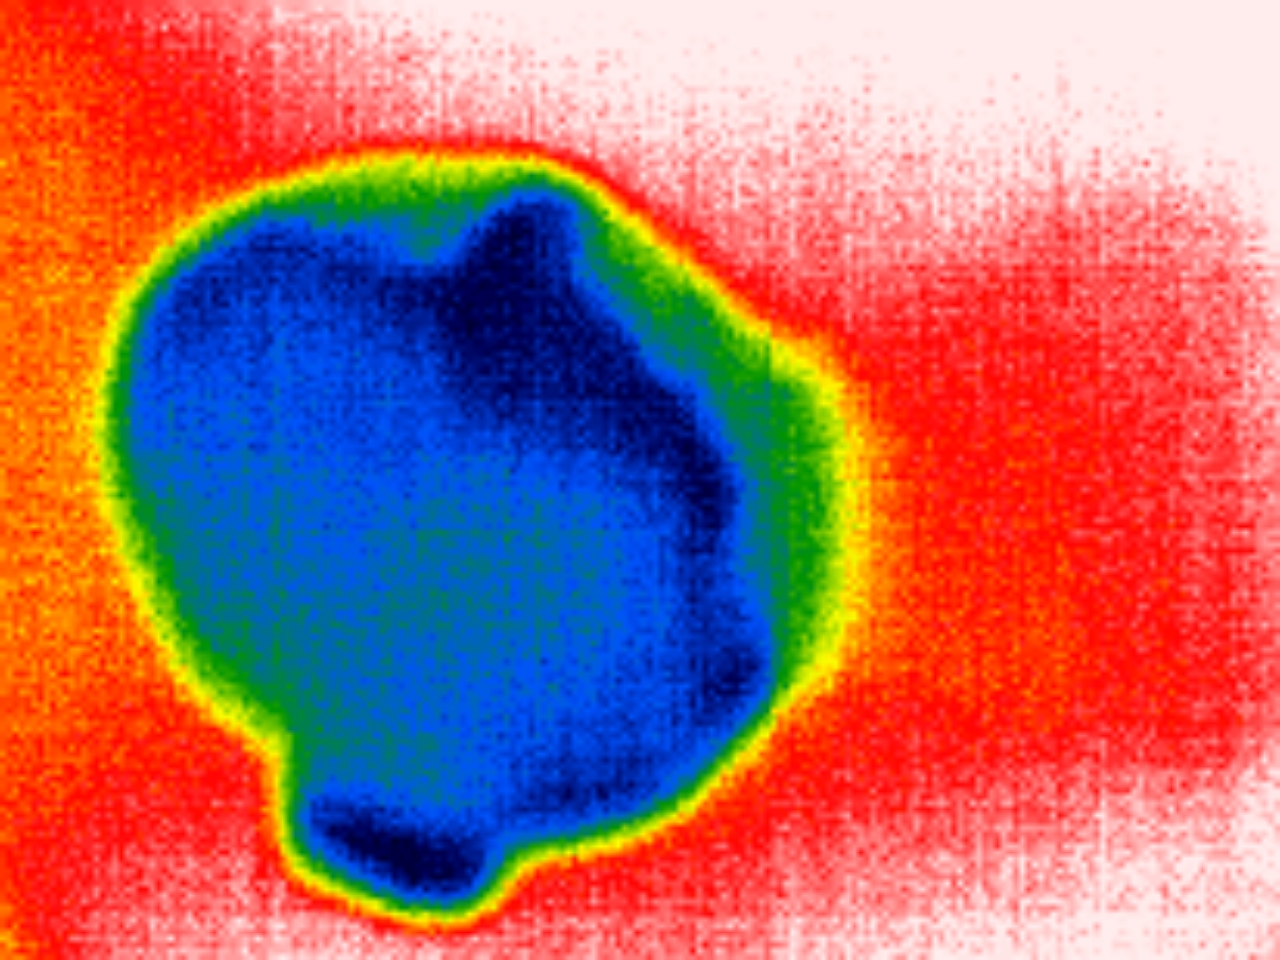
Label: Major Defect